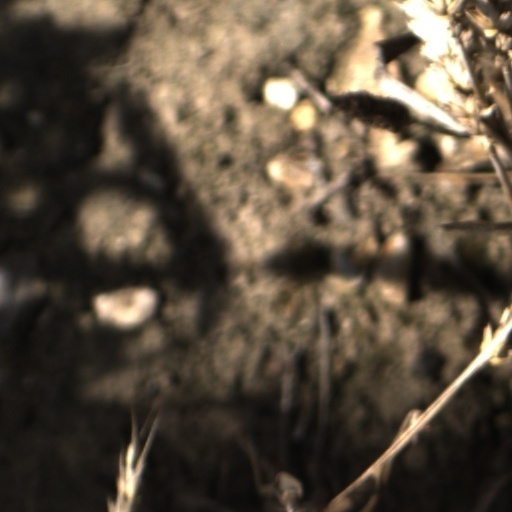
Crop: wheat